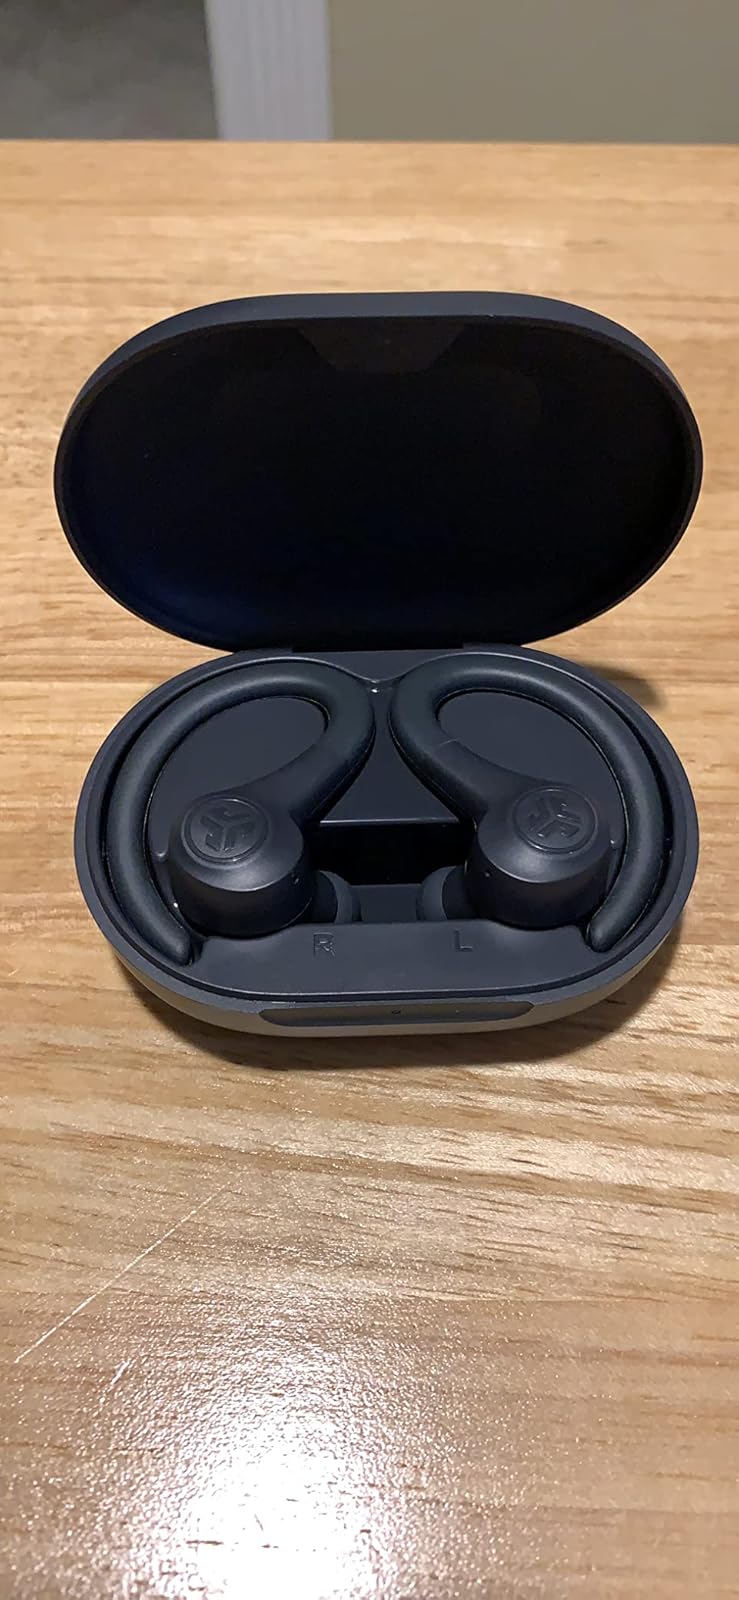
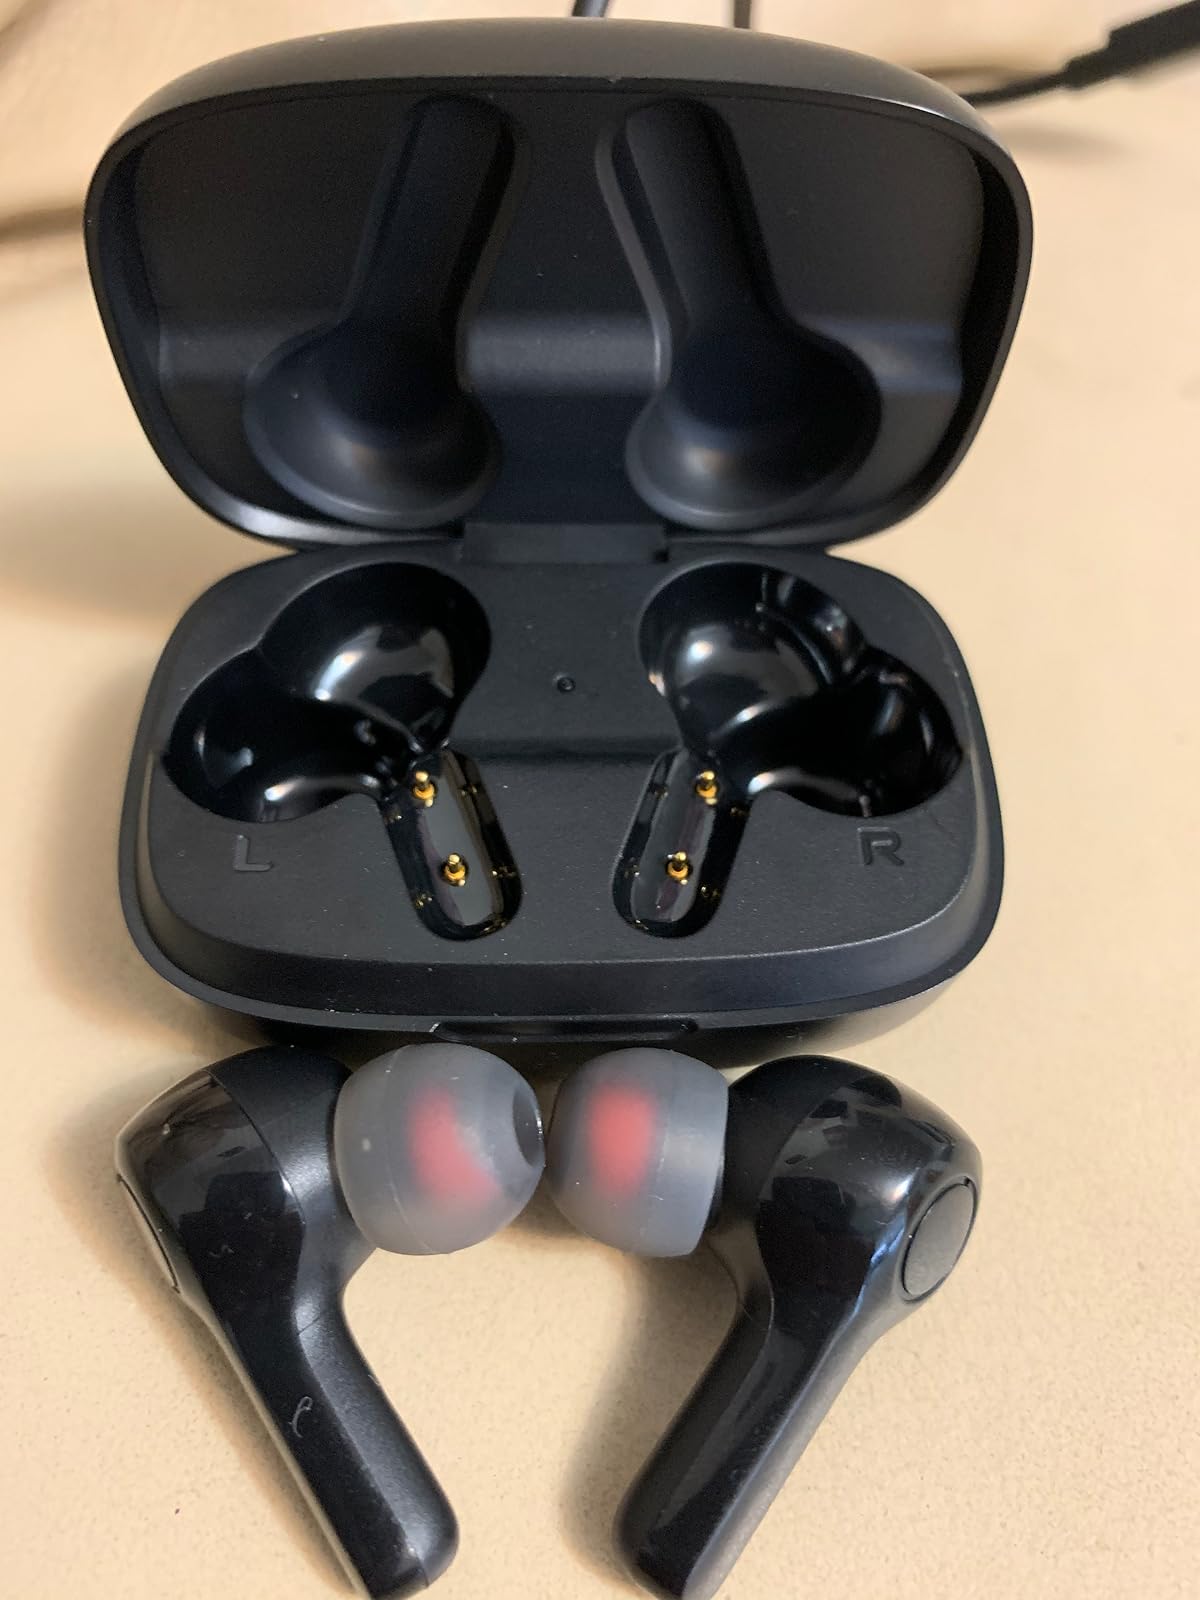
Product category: earbuds
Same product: no